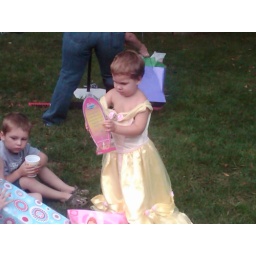
Our big girl turned 5 with a party at our house in Naperville 07/19/2009